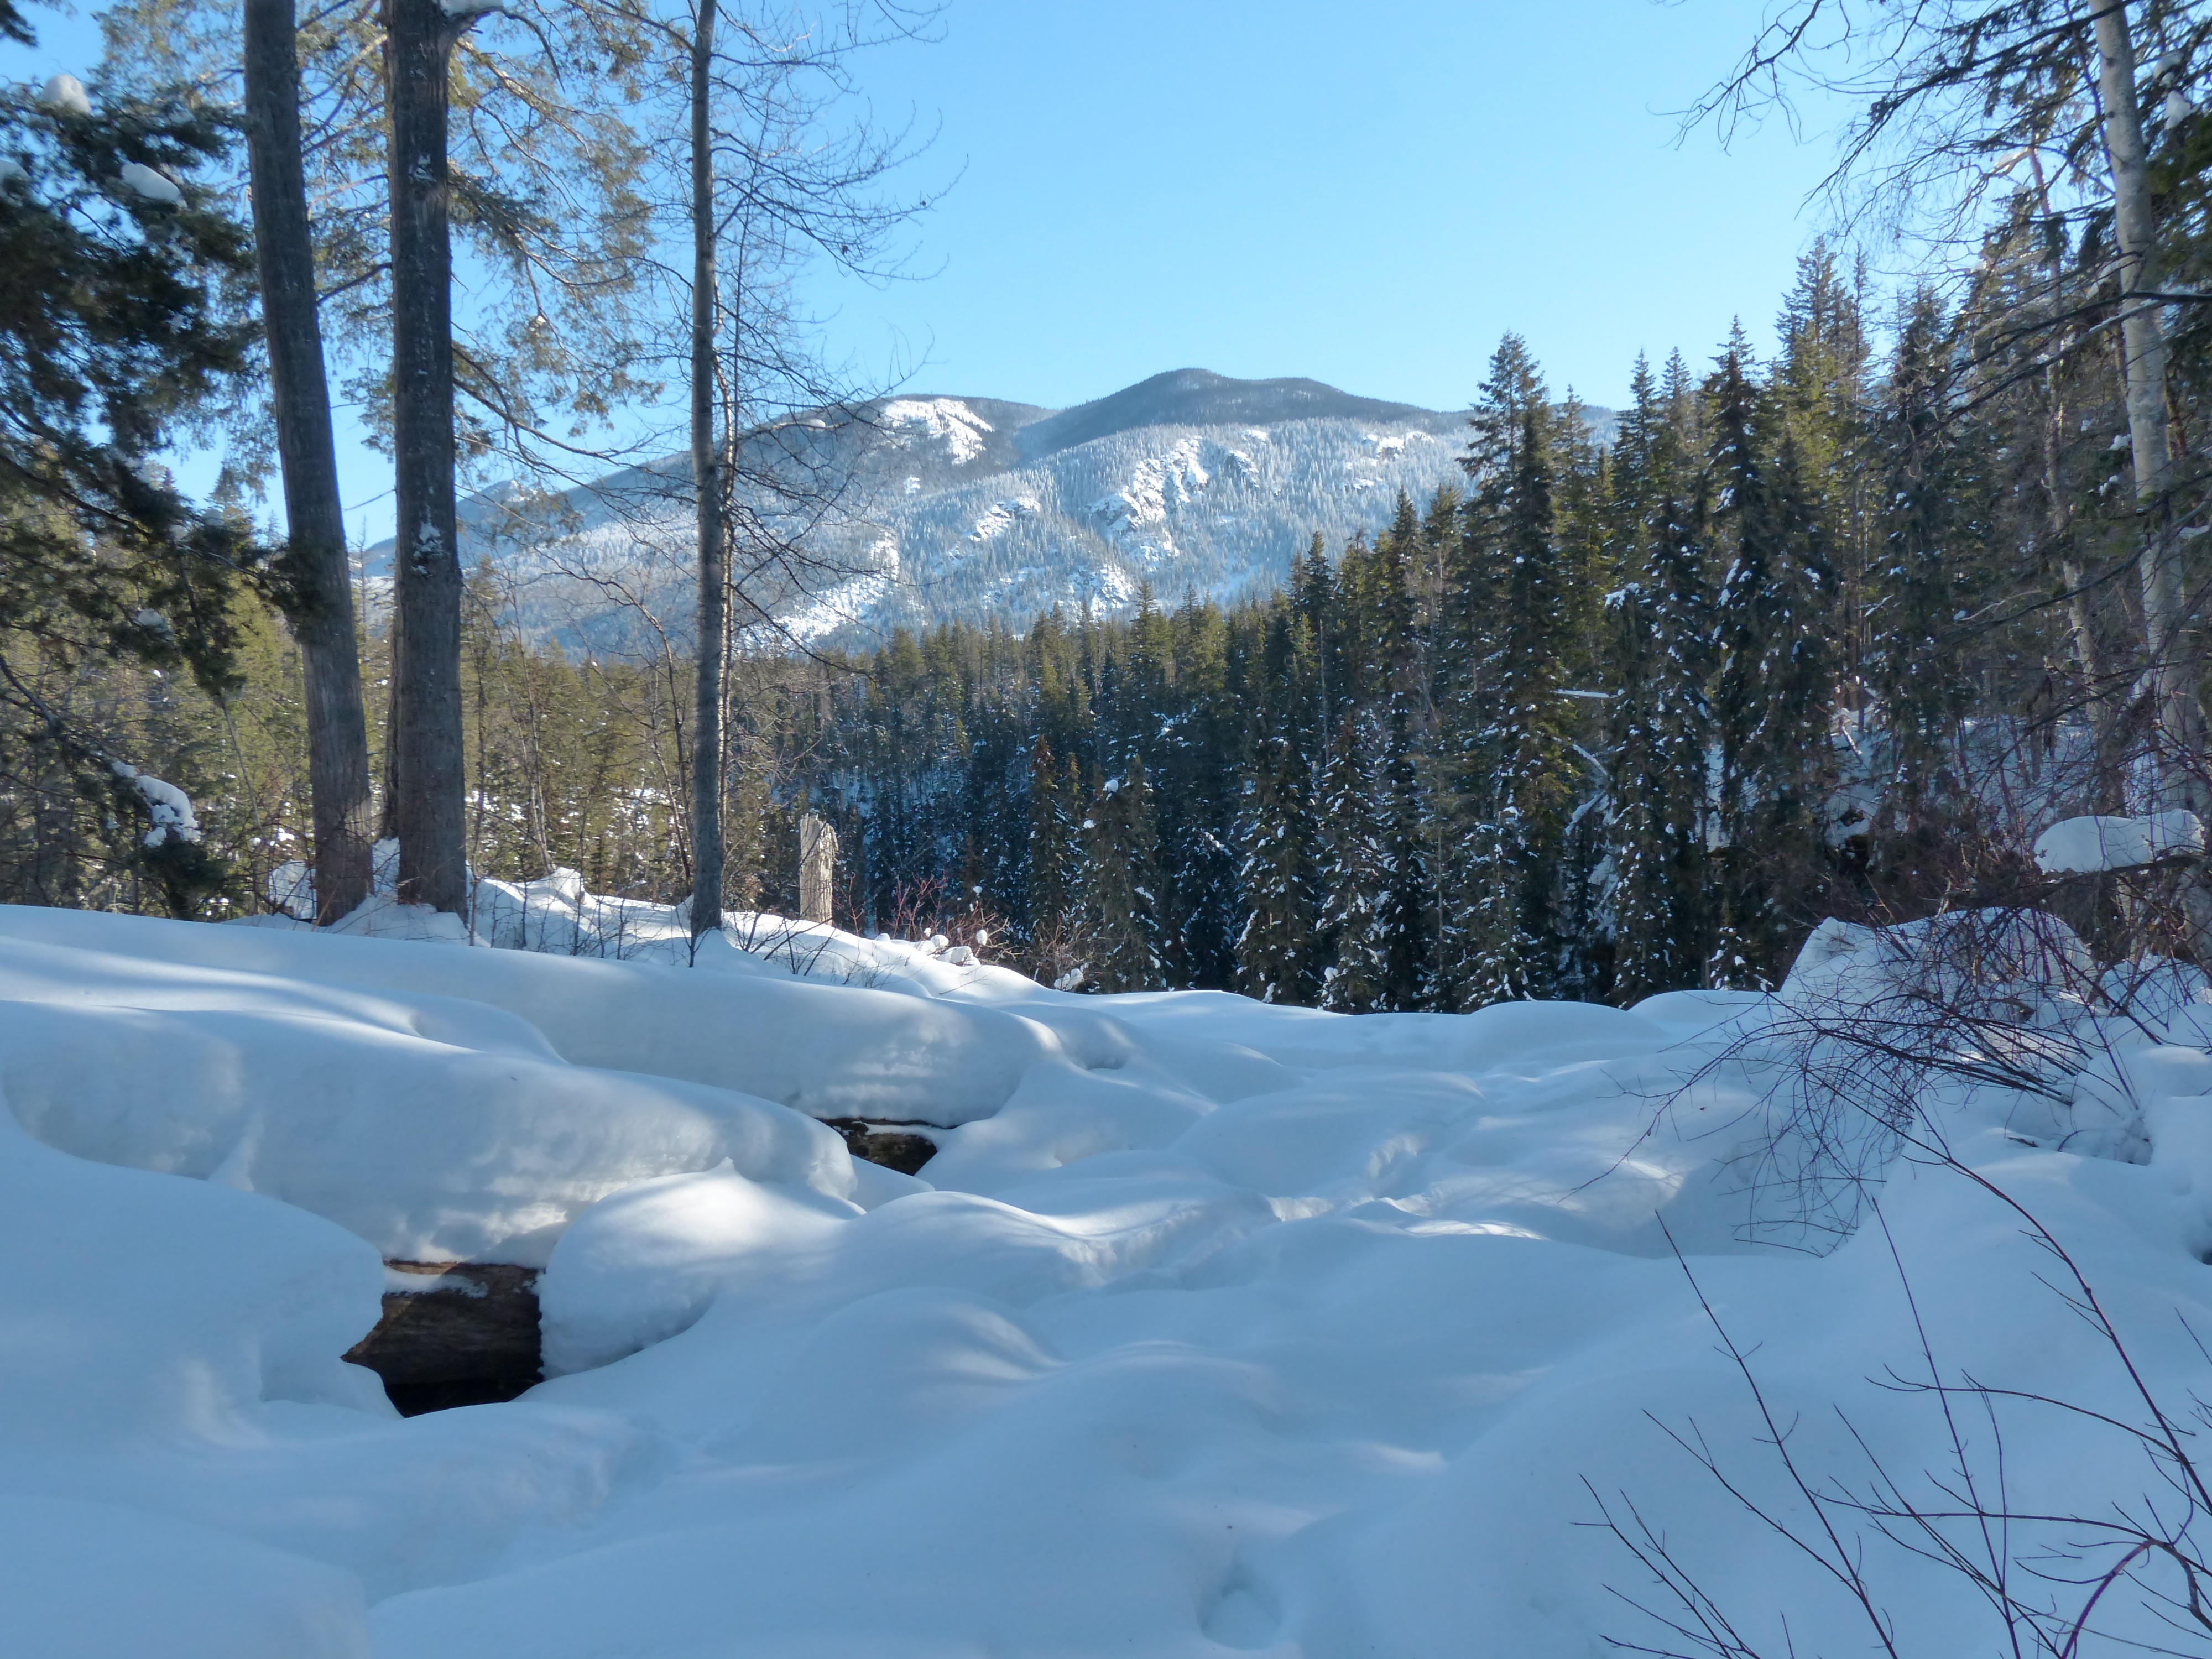
landscape, tree, nature, forest, mountain, snow, cold, winter, sky, white, frost, mountain range, idyllic, ice, scenic, weather, blue, fir, season, trees, mountains, canada, footwear, piste, freezing, sunny day, british columbia, geological phenomenon